Honda CB250N/CB400N

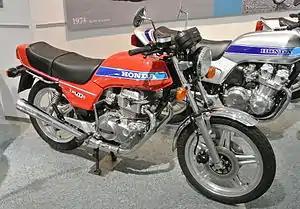
Honda CB400N in the Honda Collection Hall

The Honda CB250N and CB400N Super Dream are motorcycles manufactured by the Honda Motor Company from 1978 to 1986. The successor to the short lived Dream model, it had a series of revisions including a six-speed transmission and what Honda termed as European styling which resembled the CB750F and CB900F. It was a popular model for Honda with 70,000 bikes sold in the UK alone.